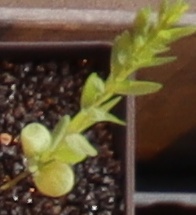
Label: Flax